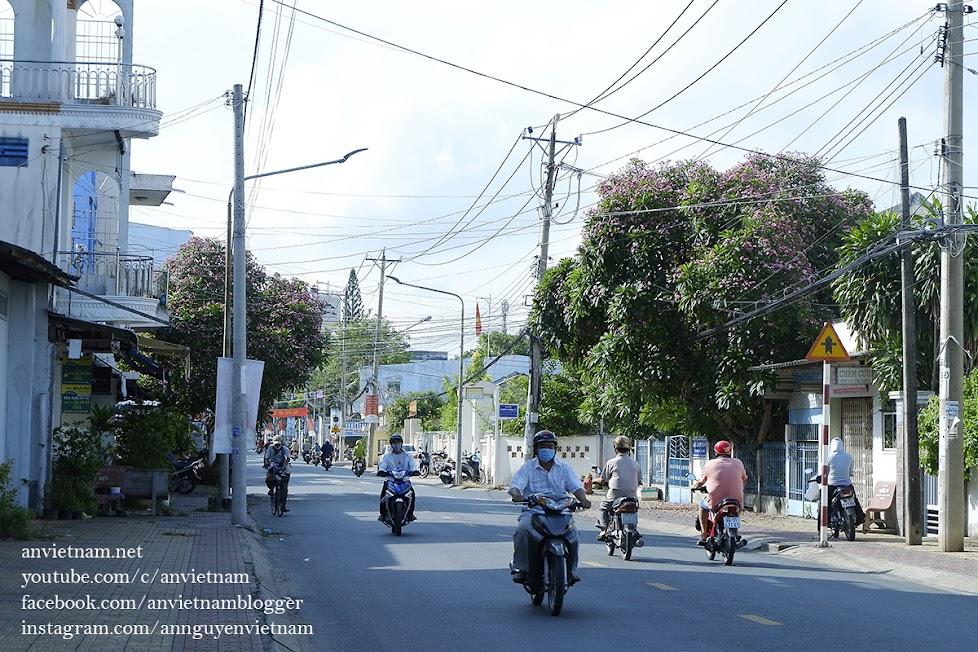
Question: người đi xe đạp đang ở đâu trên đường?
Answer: người đi xe đạp đang đi trên làn đường bên trái